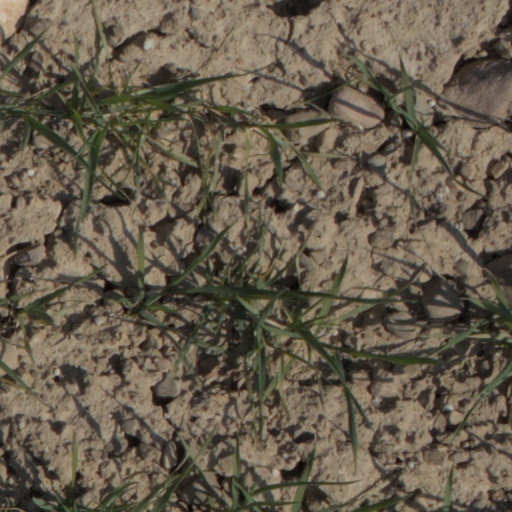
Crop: wheat